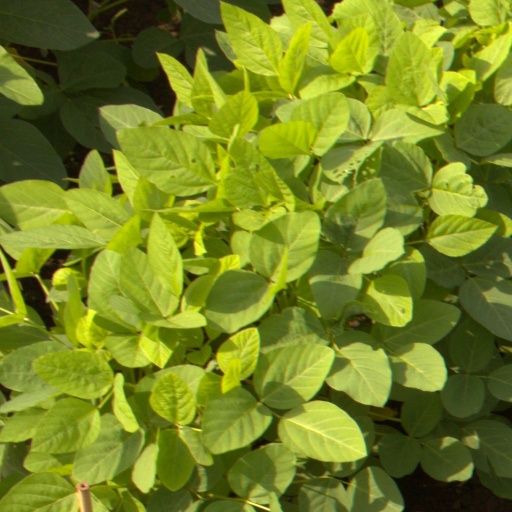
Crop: soybean